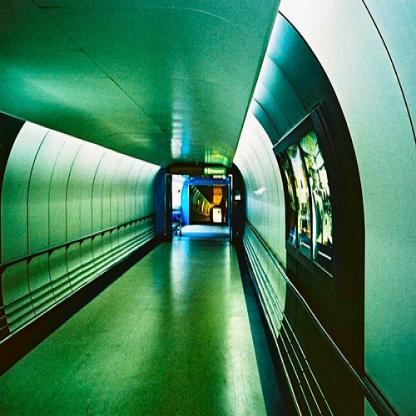
Scene: Indoor